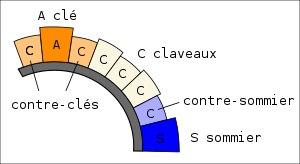
L’arc est l'élément d'ossature de directrice courbe ou polygonale, qui enjambe l'espace ouvert entre deux piliers ou murs en transmettant toute la charge qu'il supporte aux appuis, moyennant une force oblique dénommée « poussée ».
Selon les corps de métier, le sommier peut désigner différents éléments :
Ce lexique reprend le vocabulaire architectural, typologique et constructif, souvent commun, aux Arcs et voûtes
Un claveau est une pierre taillée en biseau constituant un élément de couvrement d'un arc, d'une plate-bande ou d'une voûte.